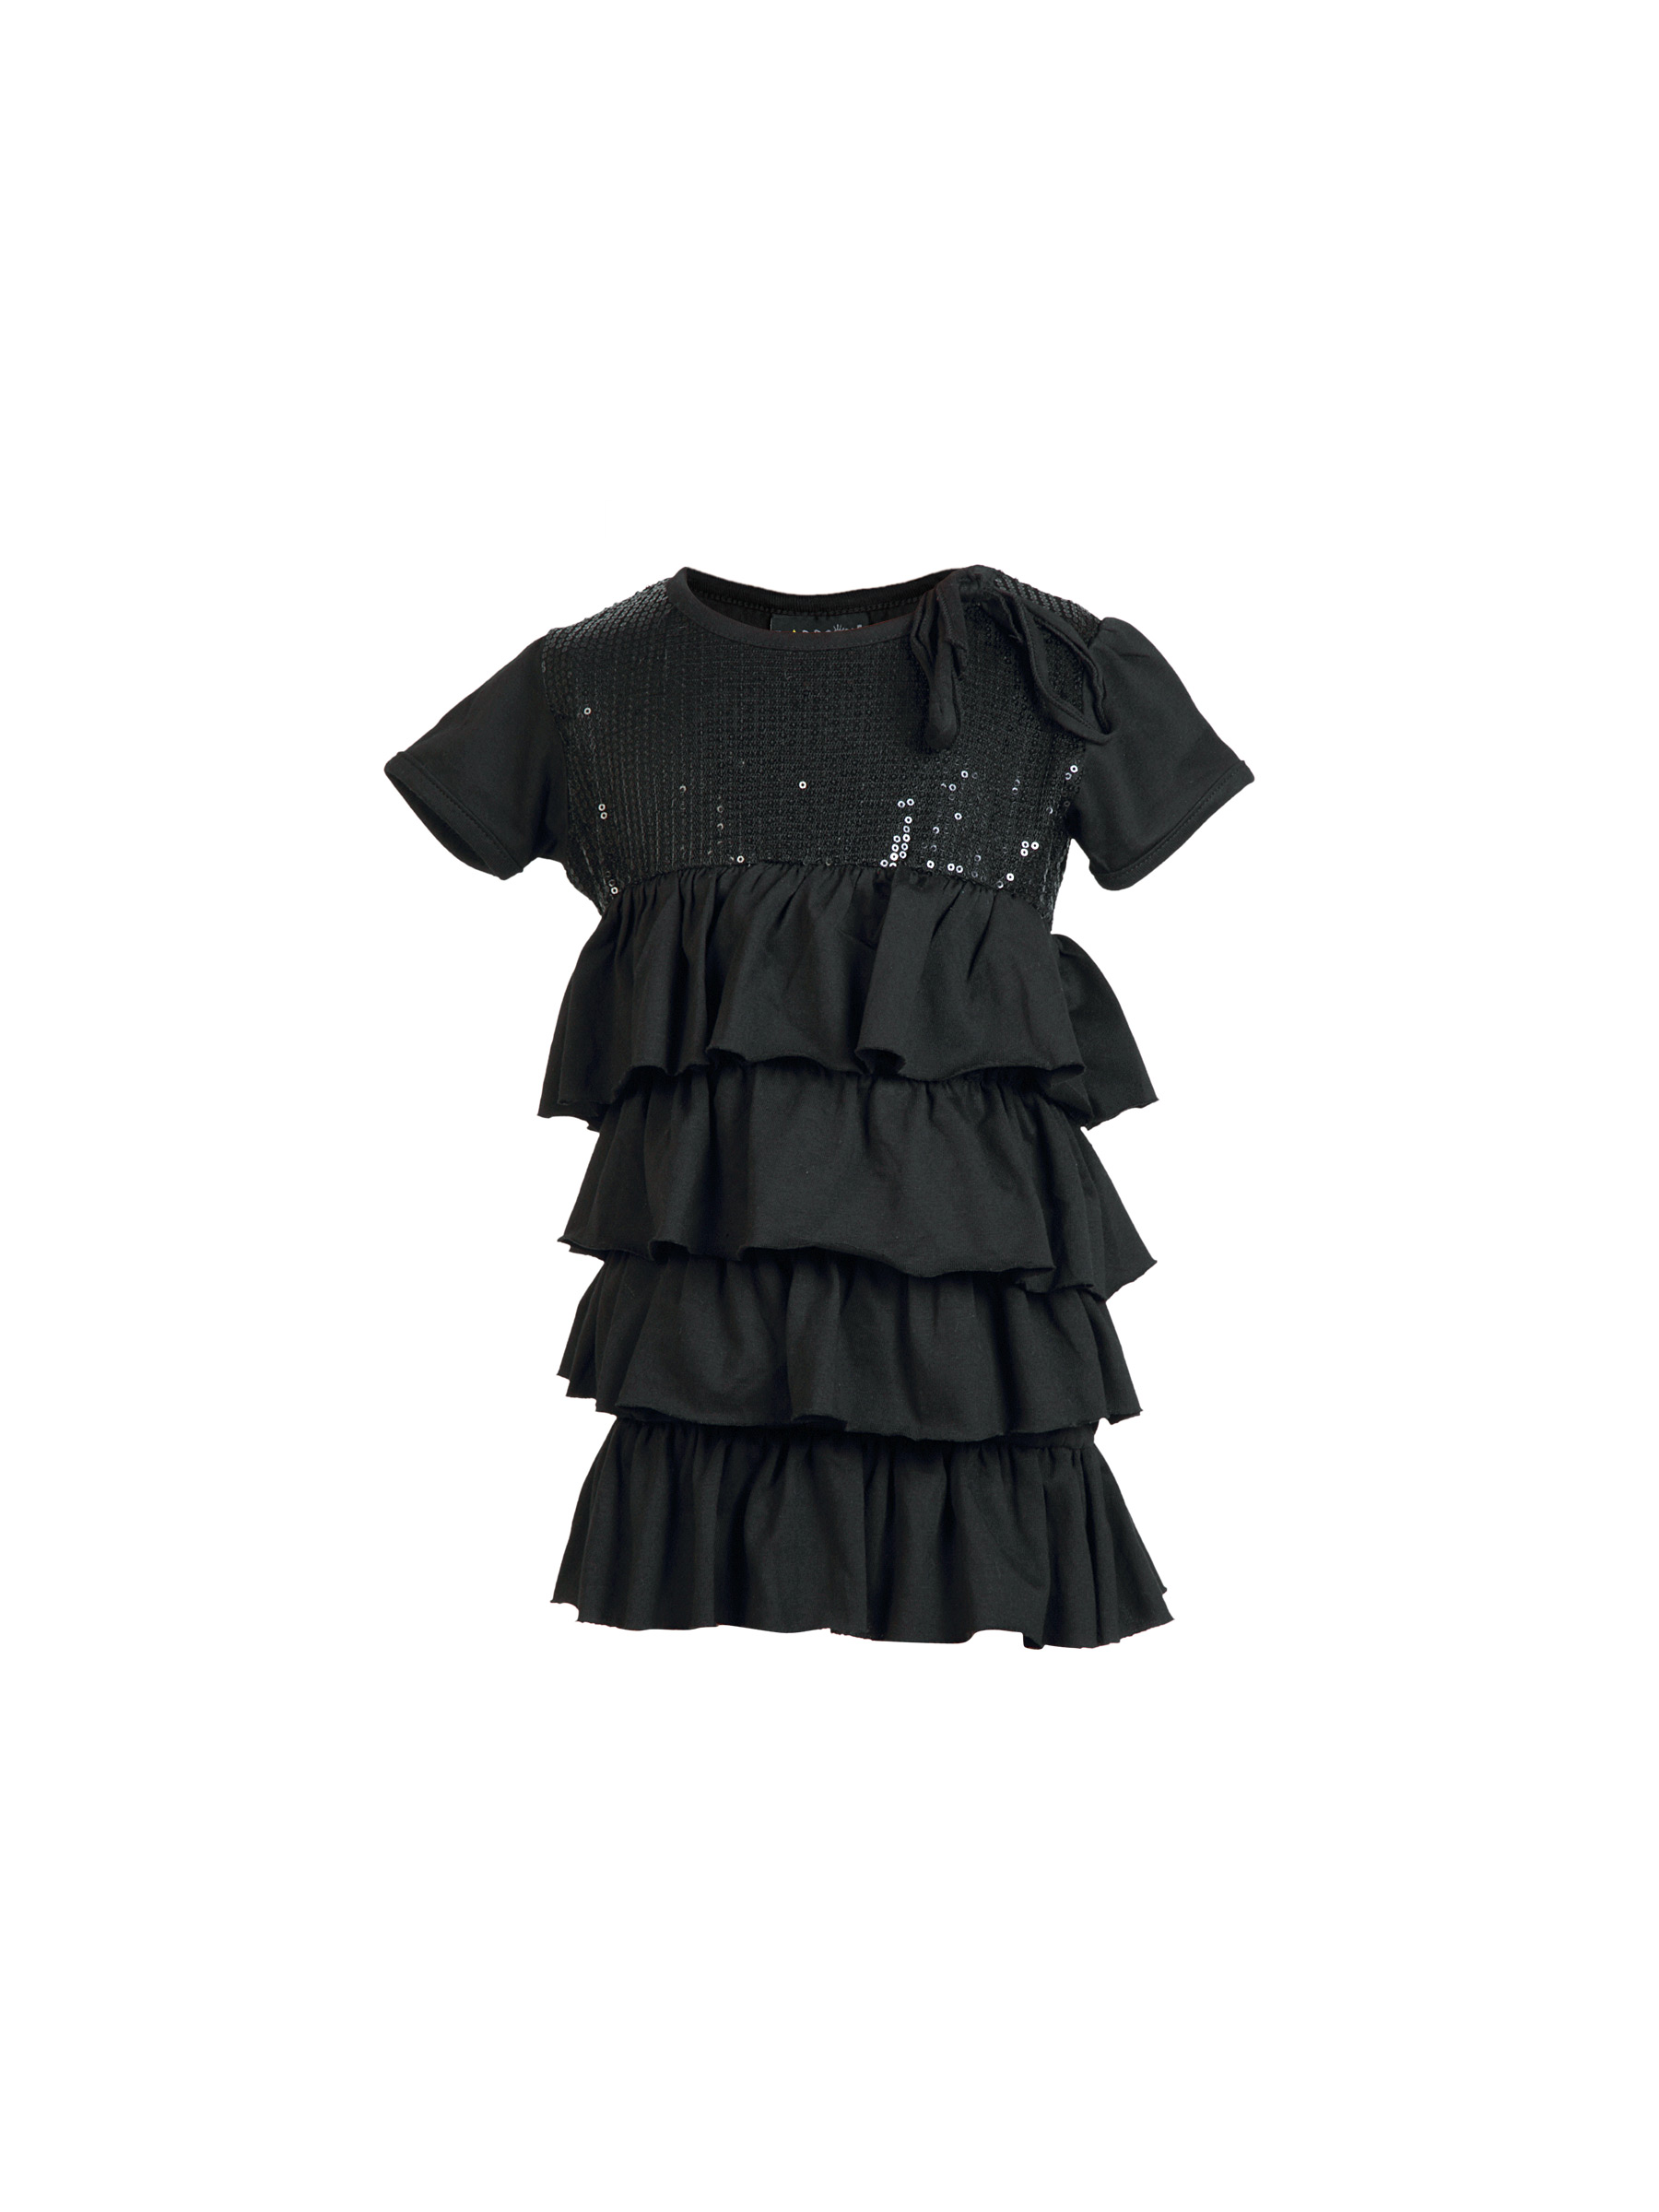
Doodle Kids Girls Black Layer Top
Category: Apparel / Topwear / Tops
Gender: Girls
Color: Black
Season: Fall 2011
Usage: Casual